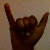
The image shows a hand gesture representing the letter 'Y' in Indian Sign Language.